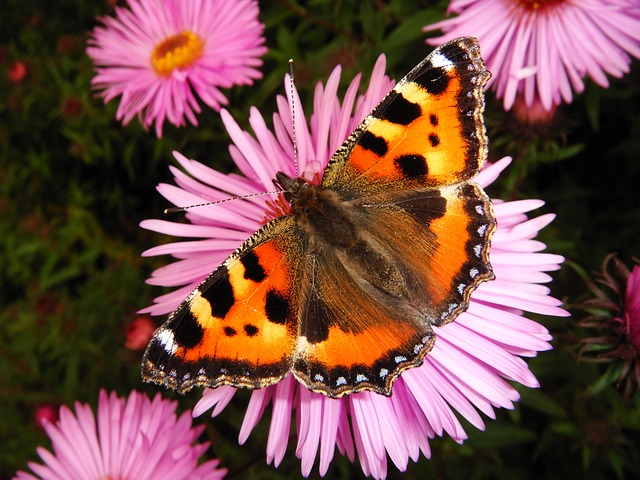
Label: farfalla